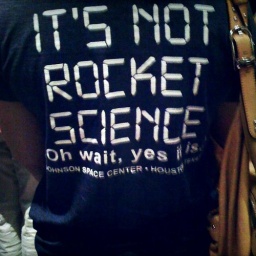
As seen in an office building in LA...